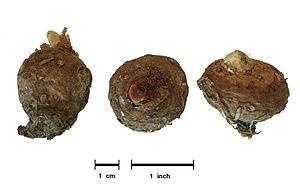
Tubercules de l'arum d'Italie (Arum italicum Mill., 1768)
Arum italicum, l'Arum d'Italie ou Gouet d'Italie est une espèce de la famille des Araceae, indigène en Europe occidentale et méridionale et en Asie mineure.